John H. Shoemake House

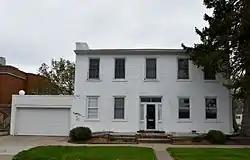

The John H. Shoemake House, also known as the Shoemake-Muhl House, is a historic residence located in Oskaloosa, Iowa, United States. A native of Tennessee, Shoemake was a local businessman and local politician who settled in Mahaska County from Illinois in 1848. He had this two-story brick residence built in 1852 at a time when most houses in the area were built of wood. It follows the I-house plan, and it features Federal style elements that are found in the stepped gables, the massing of chimneys in pairs, and its overall symmetry. It was built with a flat roof, which was not unusual in Oskaloosa at the time. The gable roof was added sometime after 1869. The house was listed on the National Register of Historic Places in 1984.